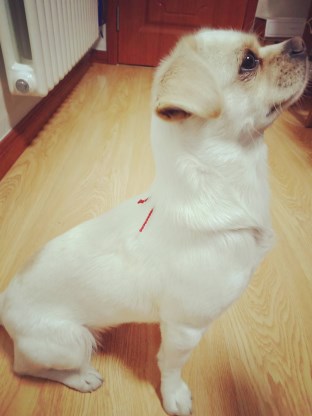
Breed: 3336-n000121-chinese_rural_dog